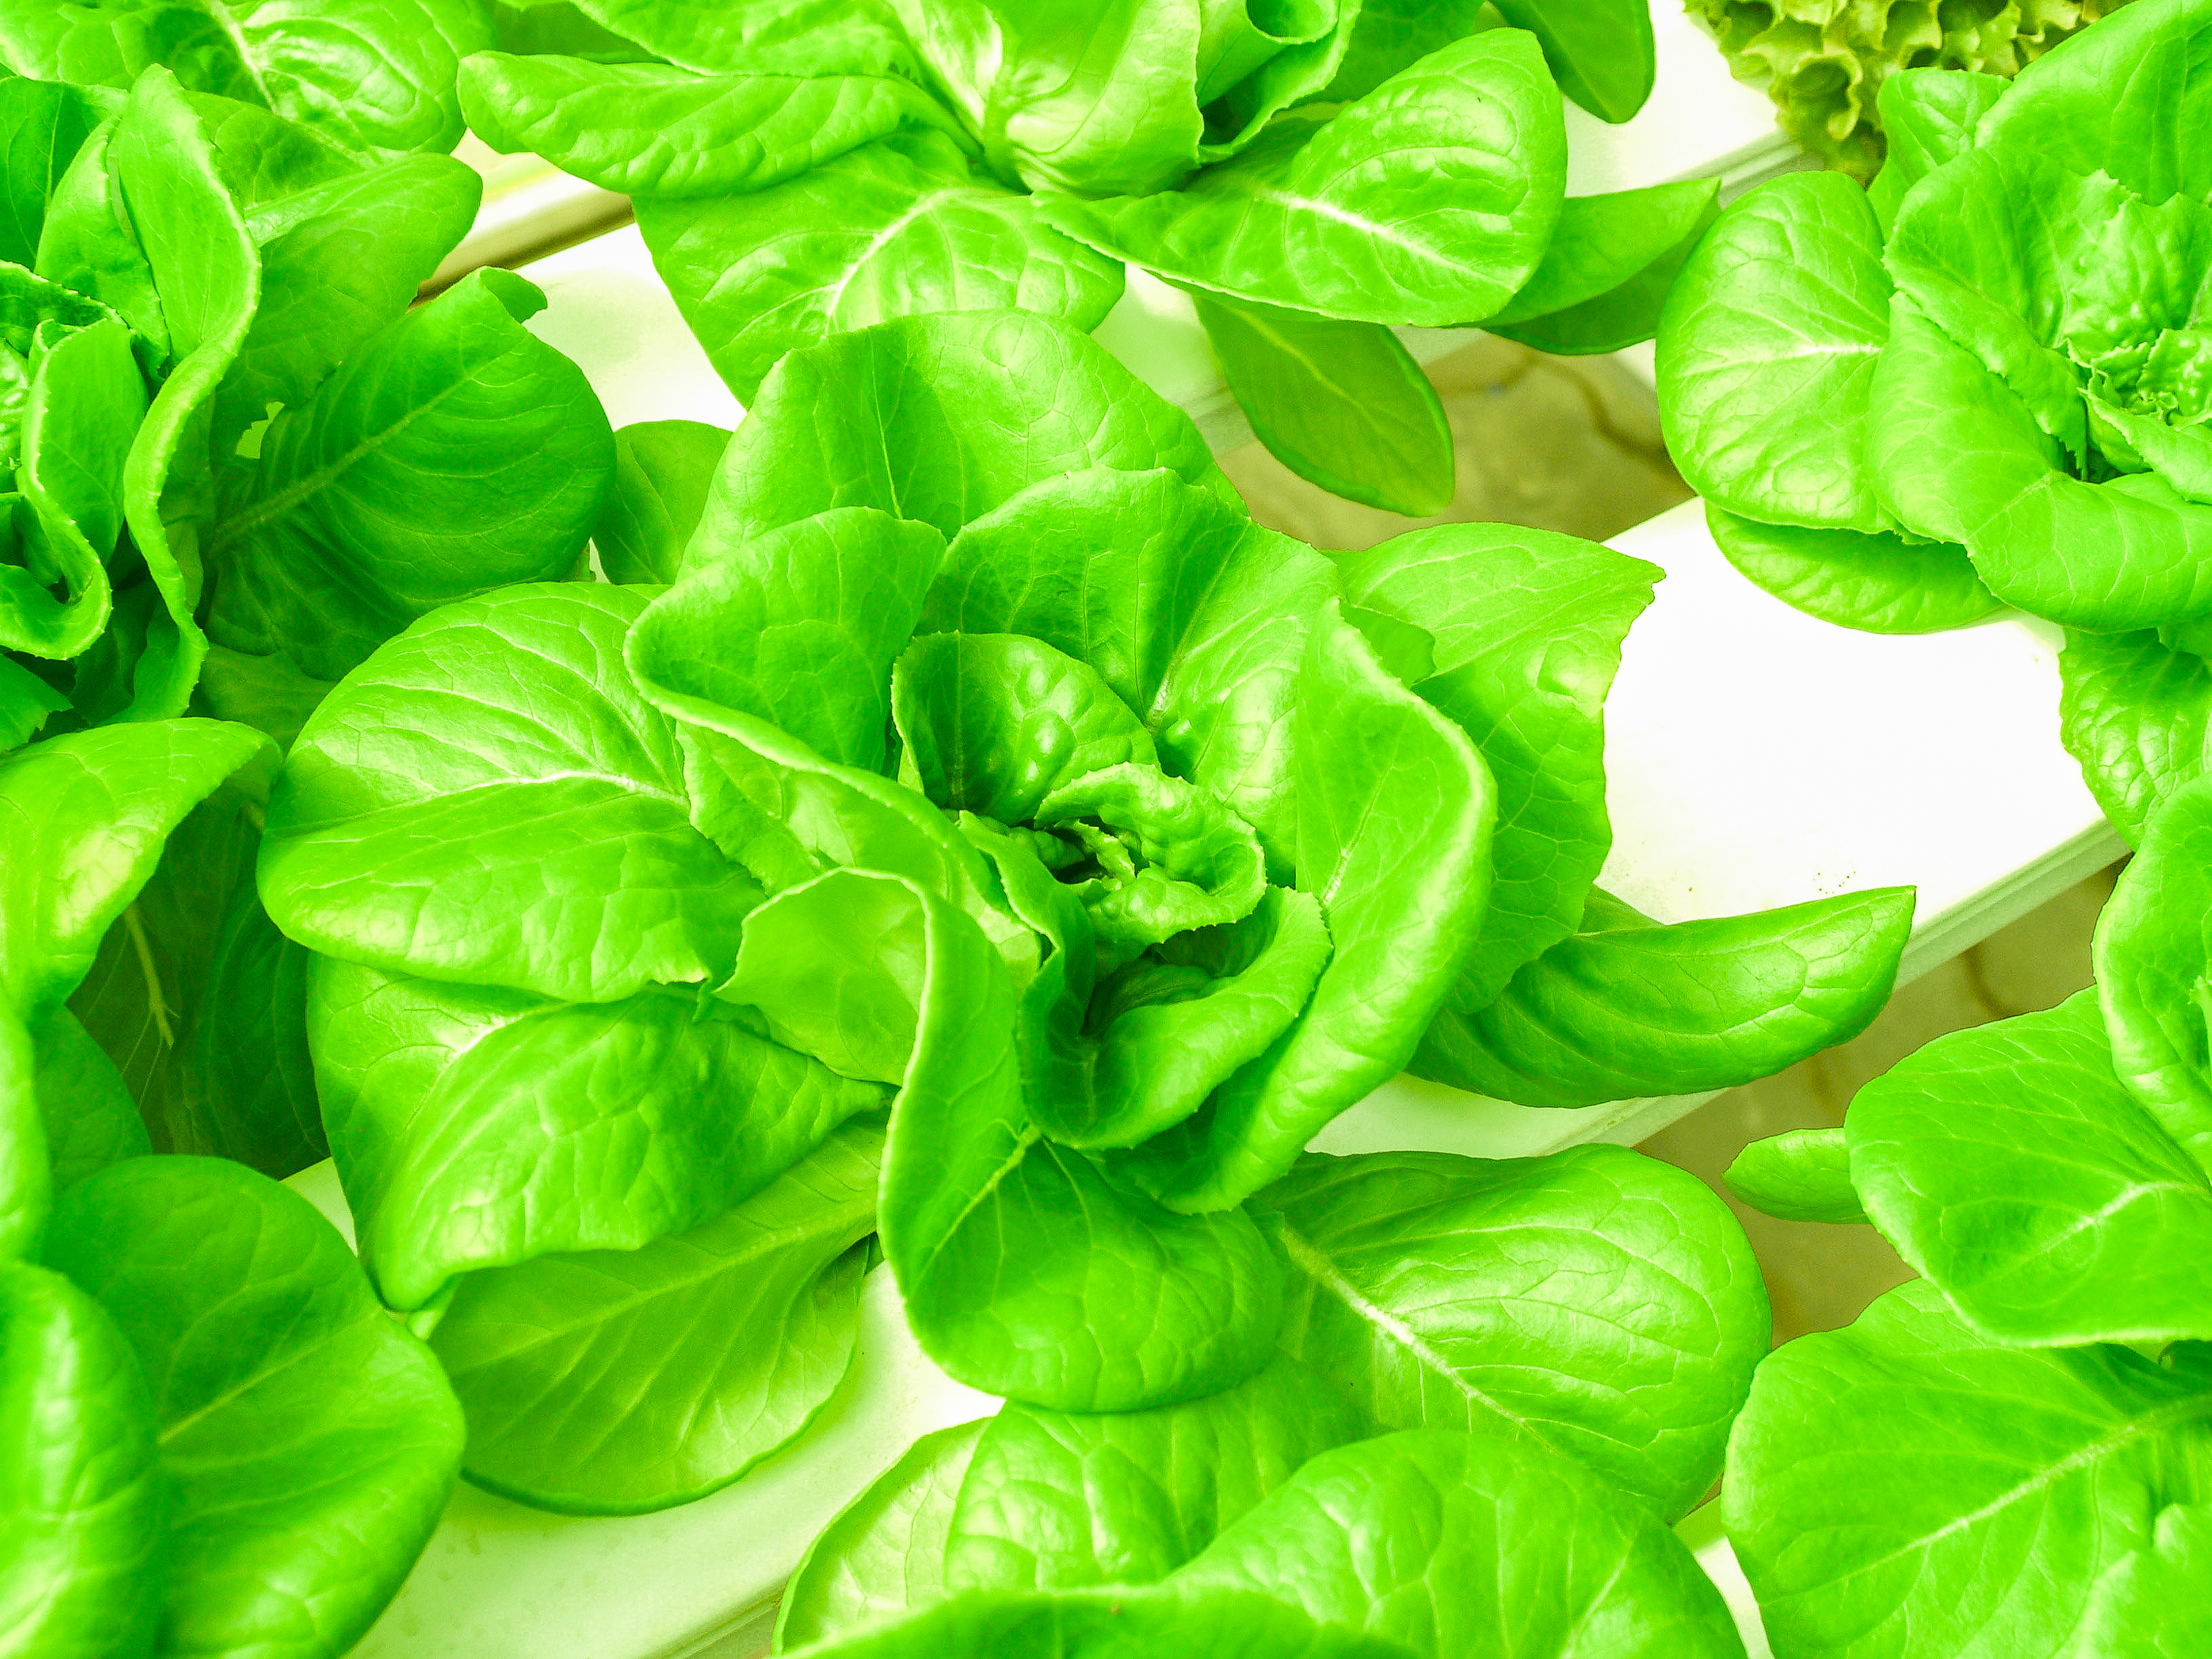
farm, green, food, hydroponic, agriculture, garden, organic, vegetable, water, fresh, plant, leaf, growth, healthy, cultivation, technology, nature, grow, greenhouse, salad, lettuce, health, environment, industry, farming, modern, plantation, field, nutrition, background, leaf vegetable, produce, romaine lettuce, spring greens, herb